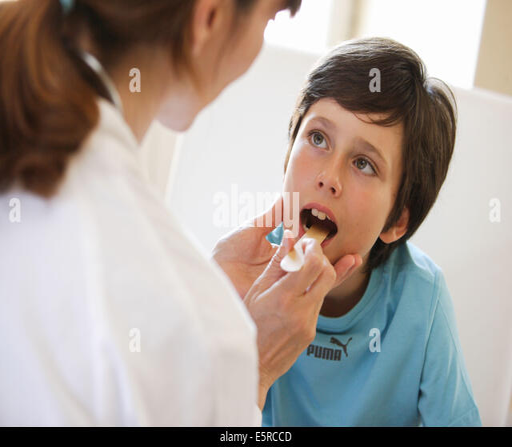
doctor examining the throat of a boy